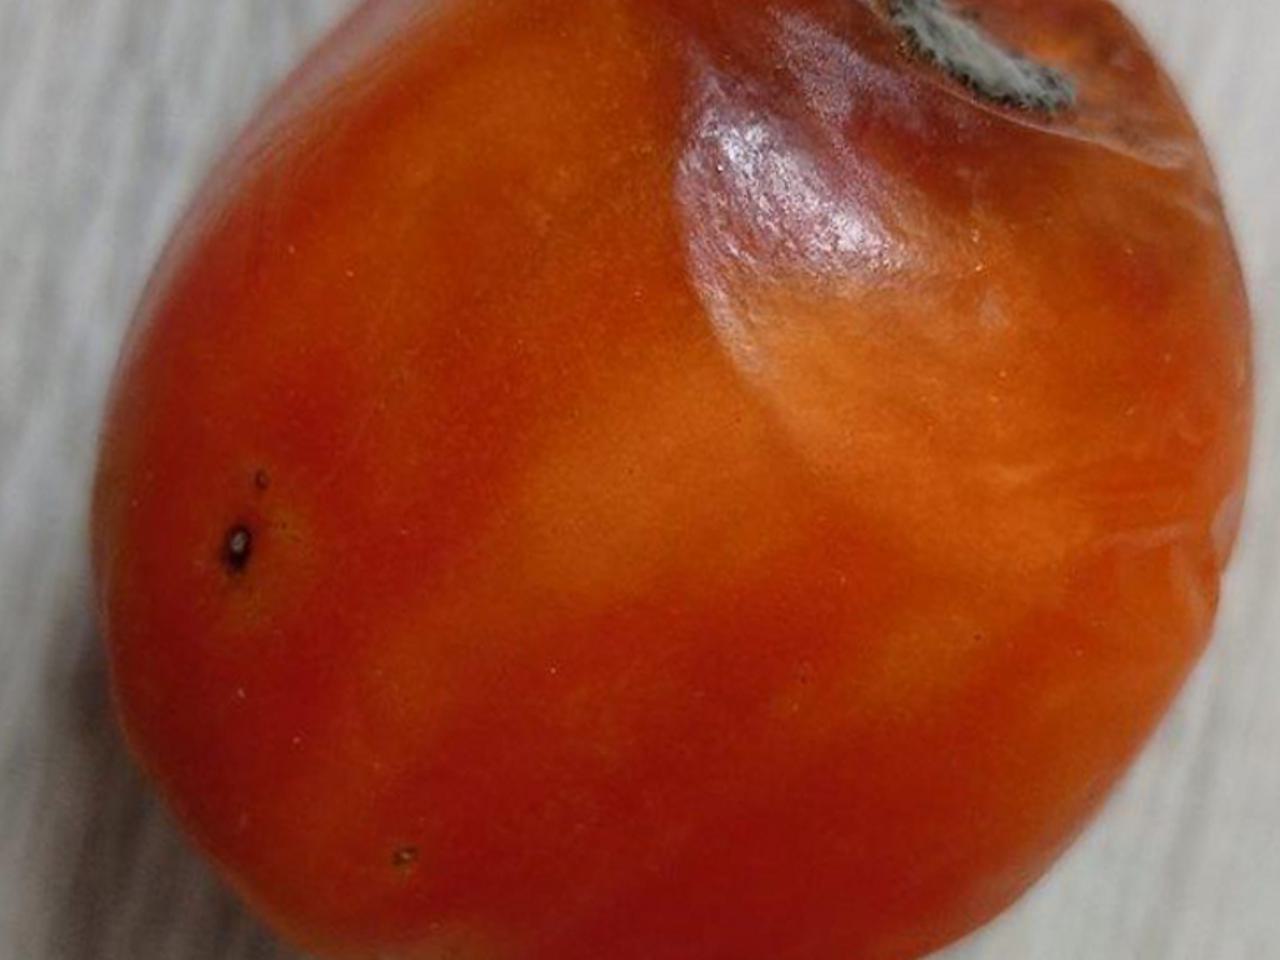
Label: Rotten